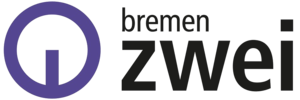
Bremen Zwei est une station de radio appartenant au groupe Radio Bremen. Lors de son lancement, le 12 août 2017, elle remplace la radio Nordwestradio.